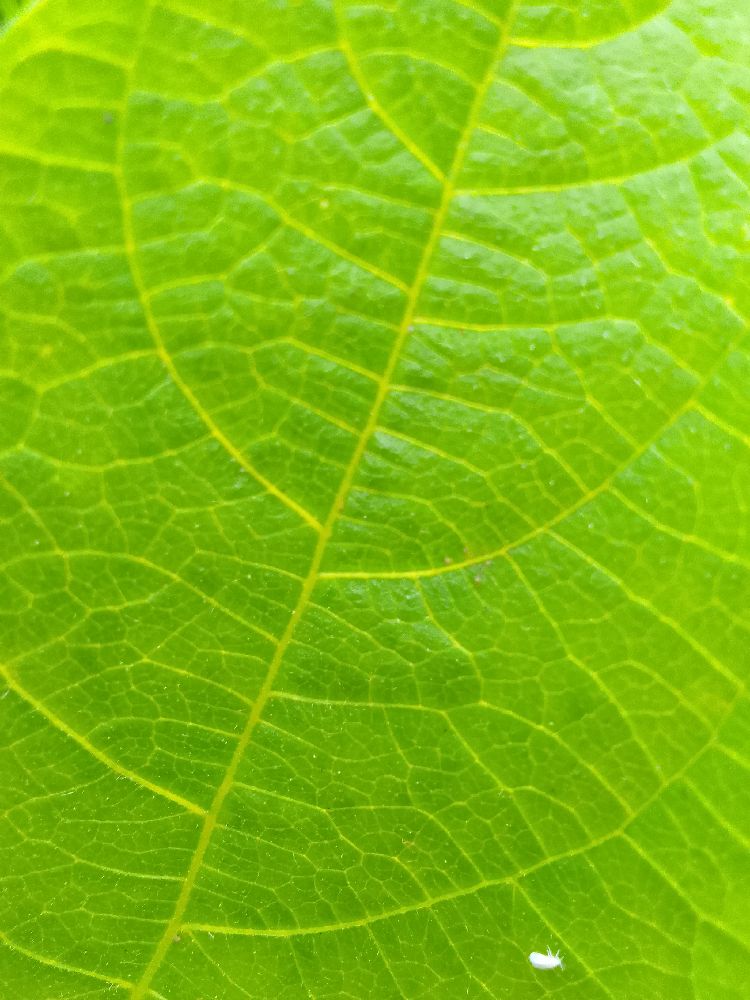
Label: healthy